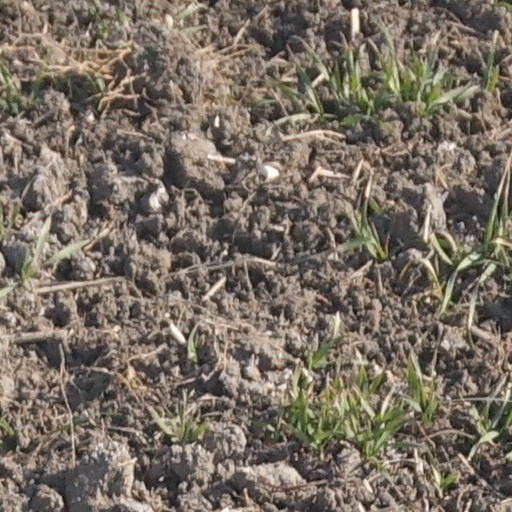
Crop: wheat